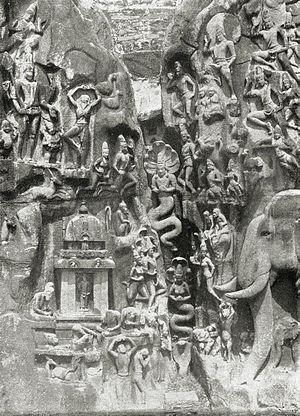
Bas-relief de la ""Descente du Gange"" à Mahâballipuram (appelée aussi Mamallapuram), Inde